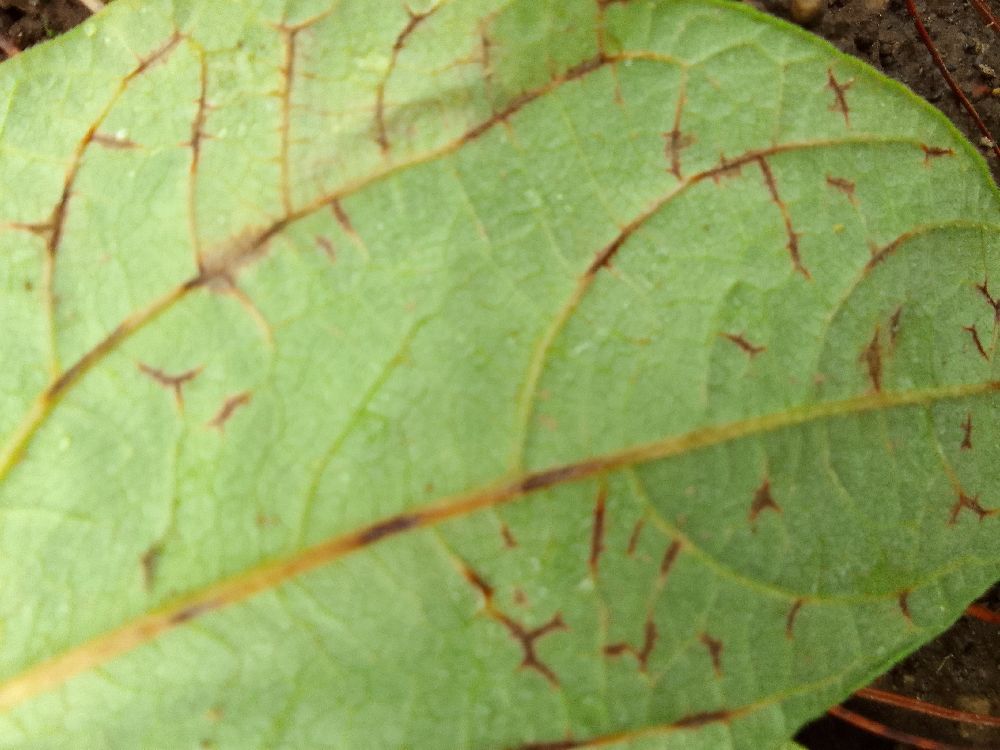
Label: anthracnose